Leap Day (30 Rock)

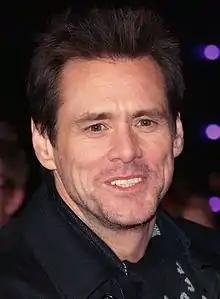
Jim Carrey plays a fictional character within the universe of "30 Rock" who discovers the true meaning of Leap Day

The cast and writers celebrate the holiday of Leap Day with a Santa Claus-like mascot, a gilled creature named Leap Day William. Leap Day William lives in the Mariana Trench and trades candy for children's tears. Jack introduces Kabletown's latest development in 3-D Internet access, but the ceremony becomes controversial when three people dressed as the letter K dance and then whip a black man. In a dream sequence induced by Jack eating poisonous rhubarb leaves, Kenneth (Jack McBrayer), as the spirit of Leap Day, takes Jack on a journey to see leap days past, present, and future. Twenty years from the present, Jack sees his daughter, Liddy (Devin Dunne Cannon), working for Habitat for Humanity and realizes that he needs to spend more time with her.